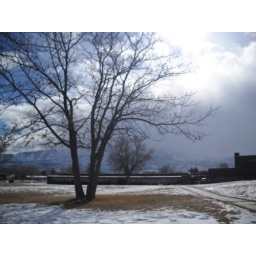
the tree in the front framing the tree in the far back ground. also the framing is the tree and ground and school building....